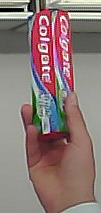
Product: colgate_toothpaste